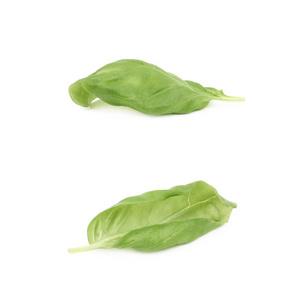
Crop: unknown
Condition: basil